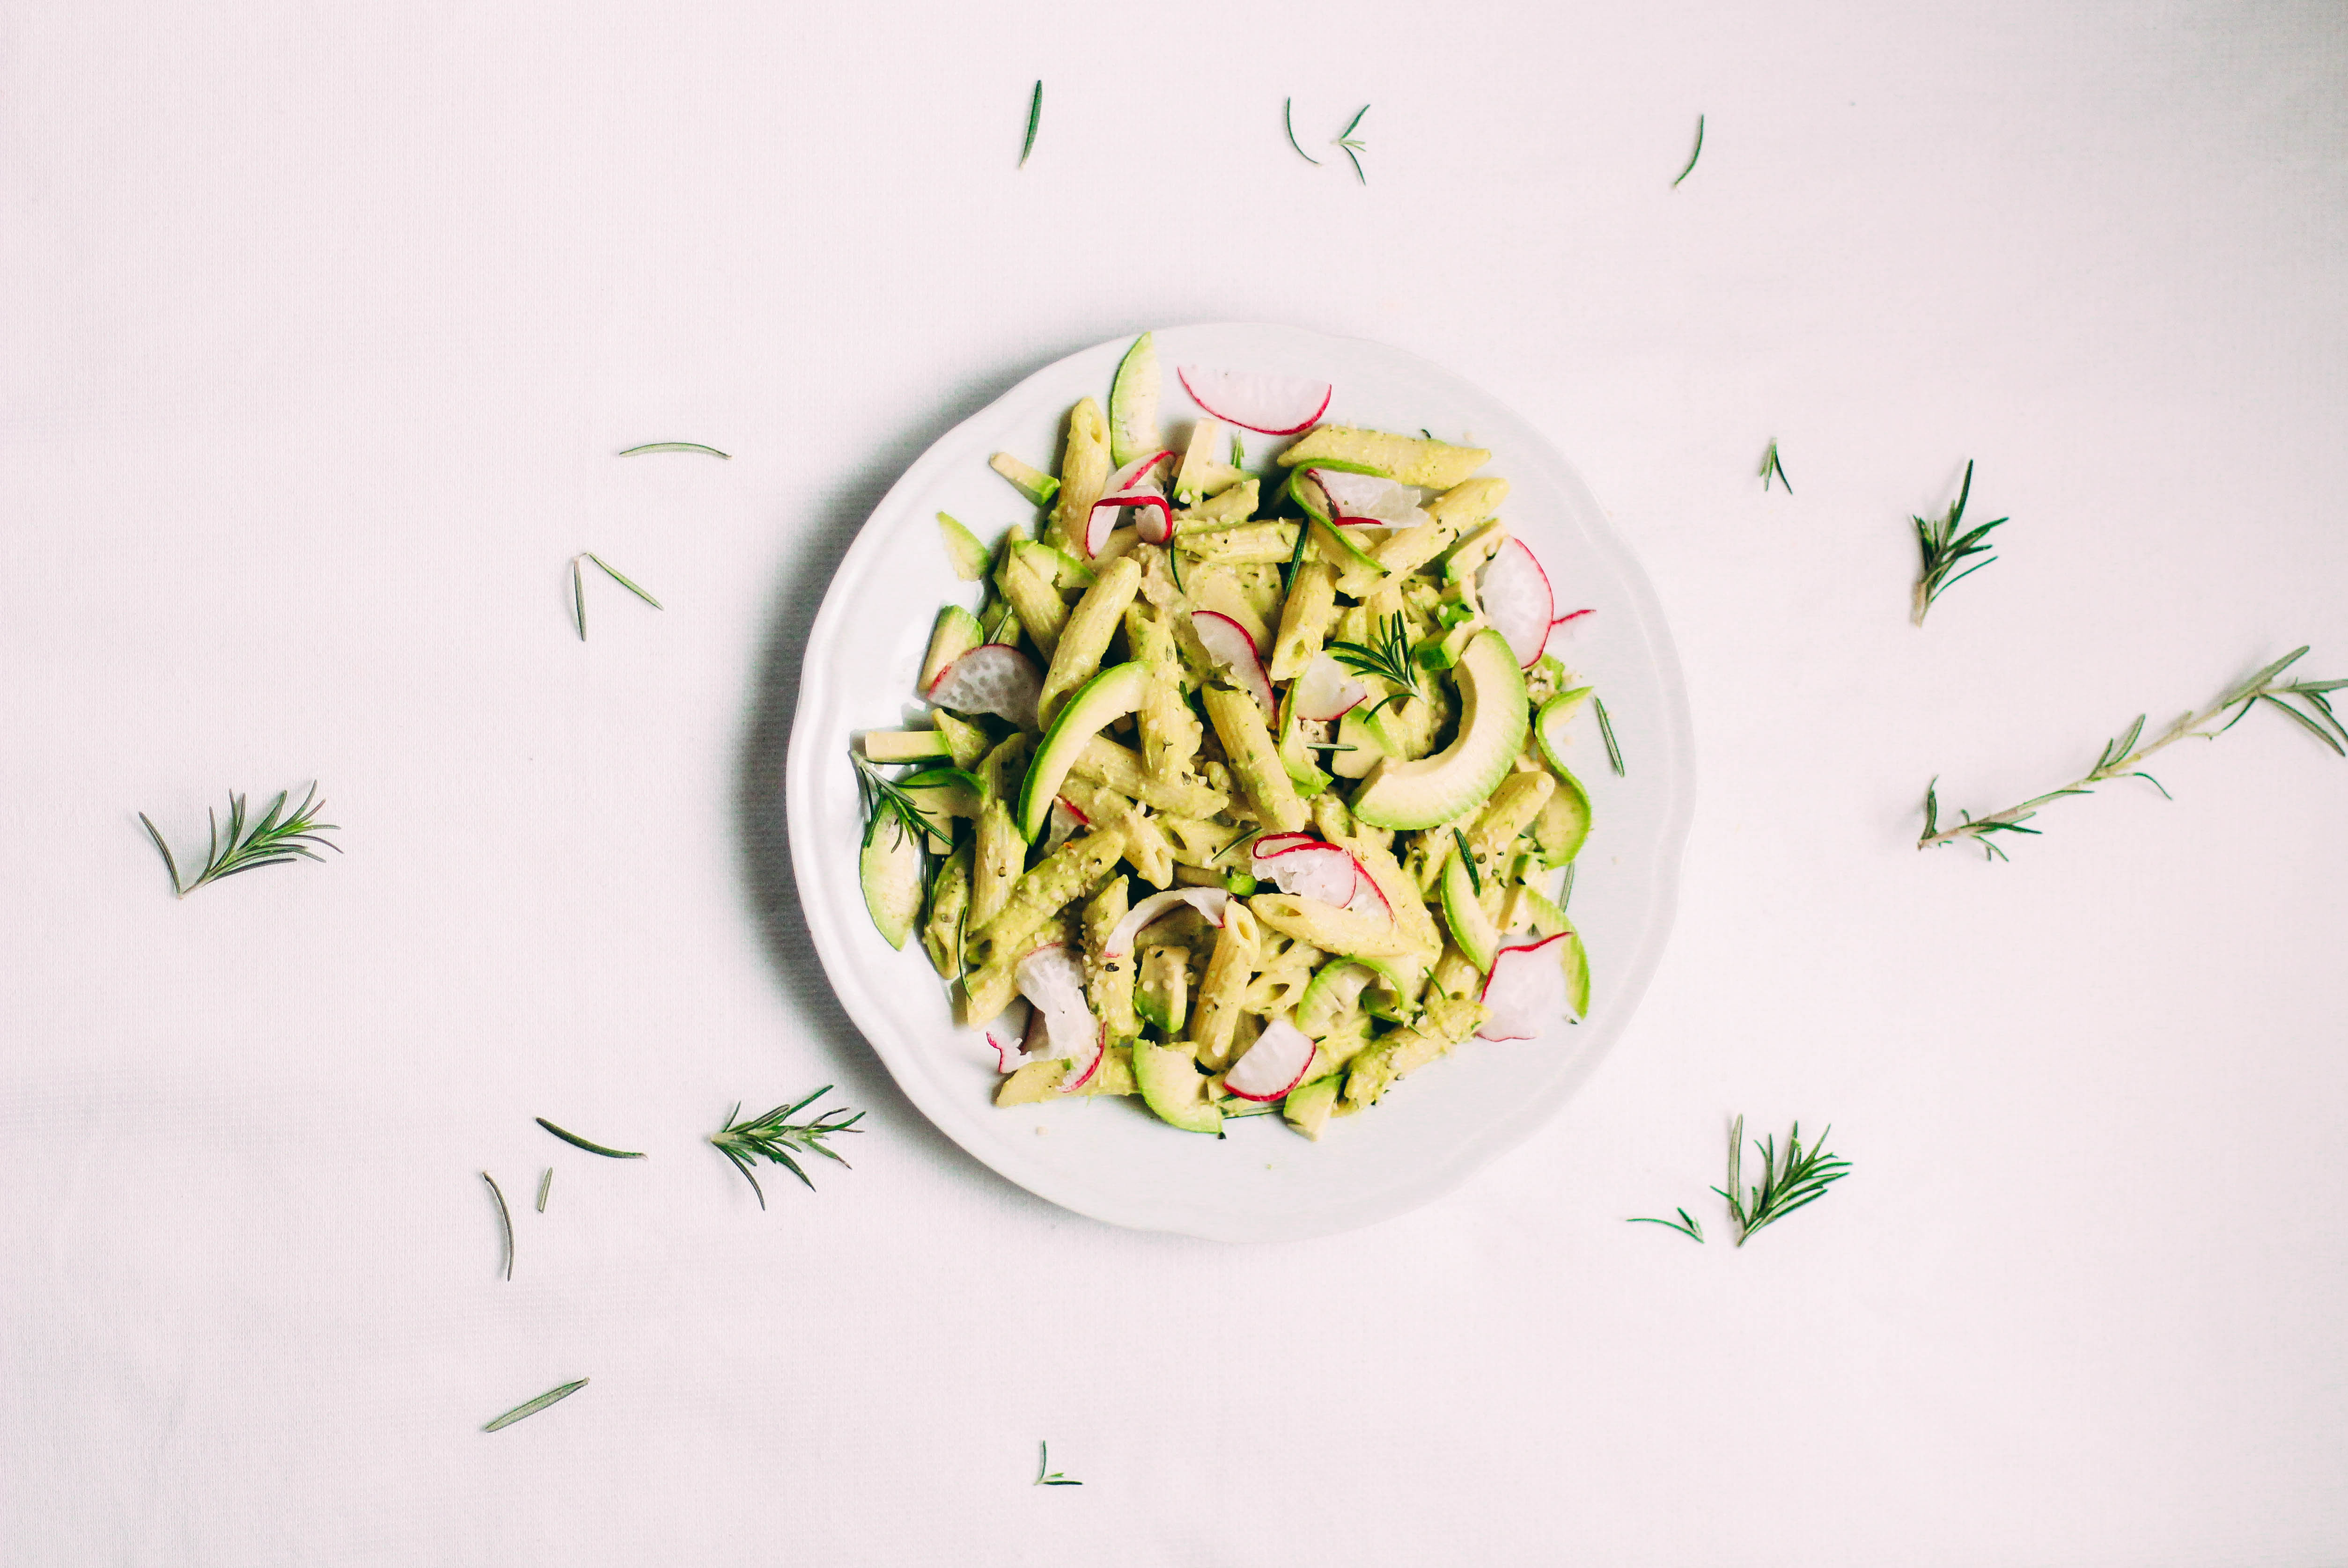
food, cuisine, dish, ingredient, vegetarian food, plant, cavatelli, vegetable, salad, produce, recipe